Shock advertising

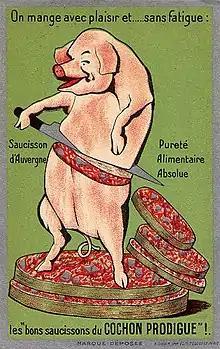
An early example of shock advertising, 1919

Examples include the use of blood and gore, diseased organs and human body parts, and so on. Thus, it can expose any taboo, but typically has an unnecessarily sexually suggestive image. Benetton Group has had several shocking ads of a priest and a nun kissing, a black woman breast-feeding a white baby, and death row inmates' thoughts. Legal advertising that employs shockvertising would depict or re-enact a car accident, which is now illegal in New York.